Question: Please indicate a possible affordance area of the spoon that can be used for holding
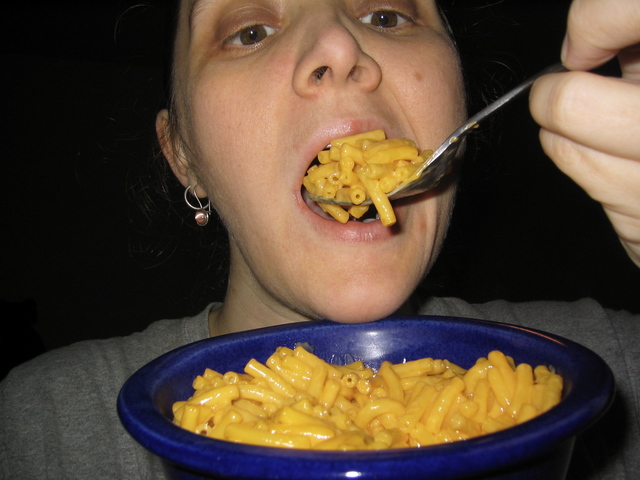
Answer: [290.5, 35.5, 603.5, 207.5]